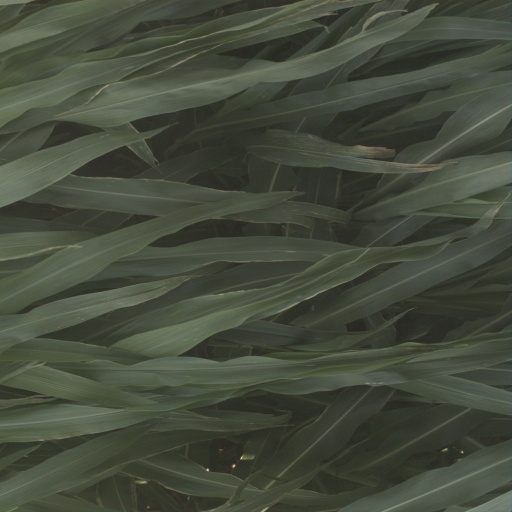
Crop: sorghum